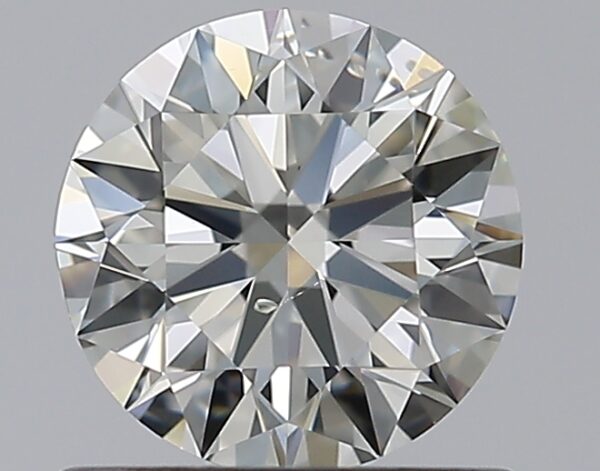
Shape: round
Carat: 0.7
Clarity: SI1
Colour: J
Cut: EX
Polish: EX
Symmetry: EX
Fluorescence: N
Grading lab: GIA
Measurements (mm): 5.66 x 5.7 x 3.48